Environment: real
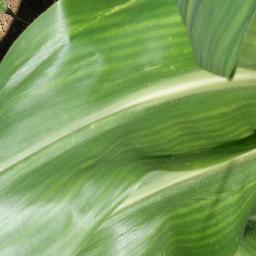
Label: healthy